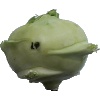
Label: Kohlrabi 1